Alexander Vostokov

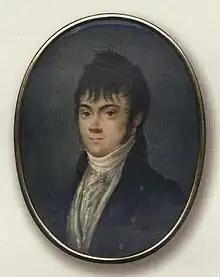

Alexander Khristoforovich Vostokov (born Alexander Woldemar Osteneck; ; – ) was a Russian philologists. He was among the first serious scholars of Russian verse and versification.